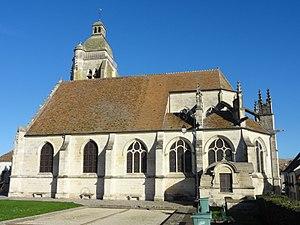
Église Saint-Martin du Mesnil-Amelot - voir titre.
L'église Saint-Martin est une église catholique paroissiale située au Mesnil-Amelot, en France. Elle a été bâtie entre 1520 et 1550 environ dans le style gothique flamboyant, la Renaissance se manifestant juste timidement par les chapiteaux du rond-point de l'abside. L'église Saint-Martin se distingue à la fois par sa belle homogénéité, son effet monumental, sa modénature et sa sculpture très soignées, et son plan particulier avec déambulatoire, mais sans chapelles rayonnantes ni transept. Les trois vaisseaux sont de même largeur, et de proportions élancées. Elles communiquent entre eux par des grandes arcades largement ouvertes, sauf dans l'abside, où les piliers sont plus minces. L'élévation s'organise sur deux niveaux. Le deuxième niveau d'élévation, qui représente environ un tiers de la hauteur totale, comporte des murs aveugles dans les trois travées de la nef, et des fenêtres hautes dans les deux travées du chœur. La polychromie d'origine, restituée lors de la restauration de la fin du XXᵉ siècle, complète avantageusement l'architecture, ainsi que le grand retable du maître-autel de 1654.